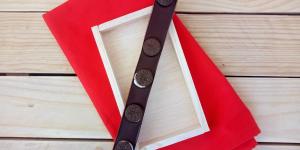
turron de chocolate con galletas oreo paso a paso